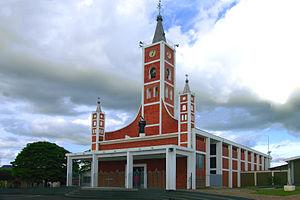
Taguaí est une municipalité brésilienne de l'État de São Paulo et la Microrégion d'Ourinhos.